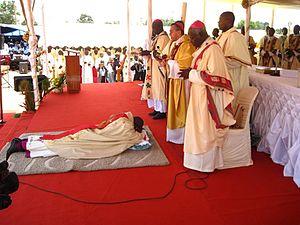
Pendant la litanie des saints
Cette page présente la liste des évêques de Ngaoundéré